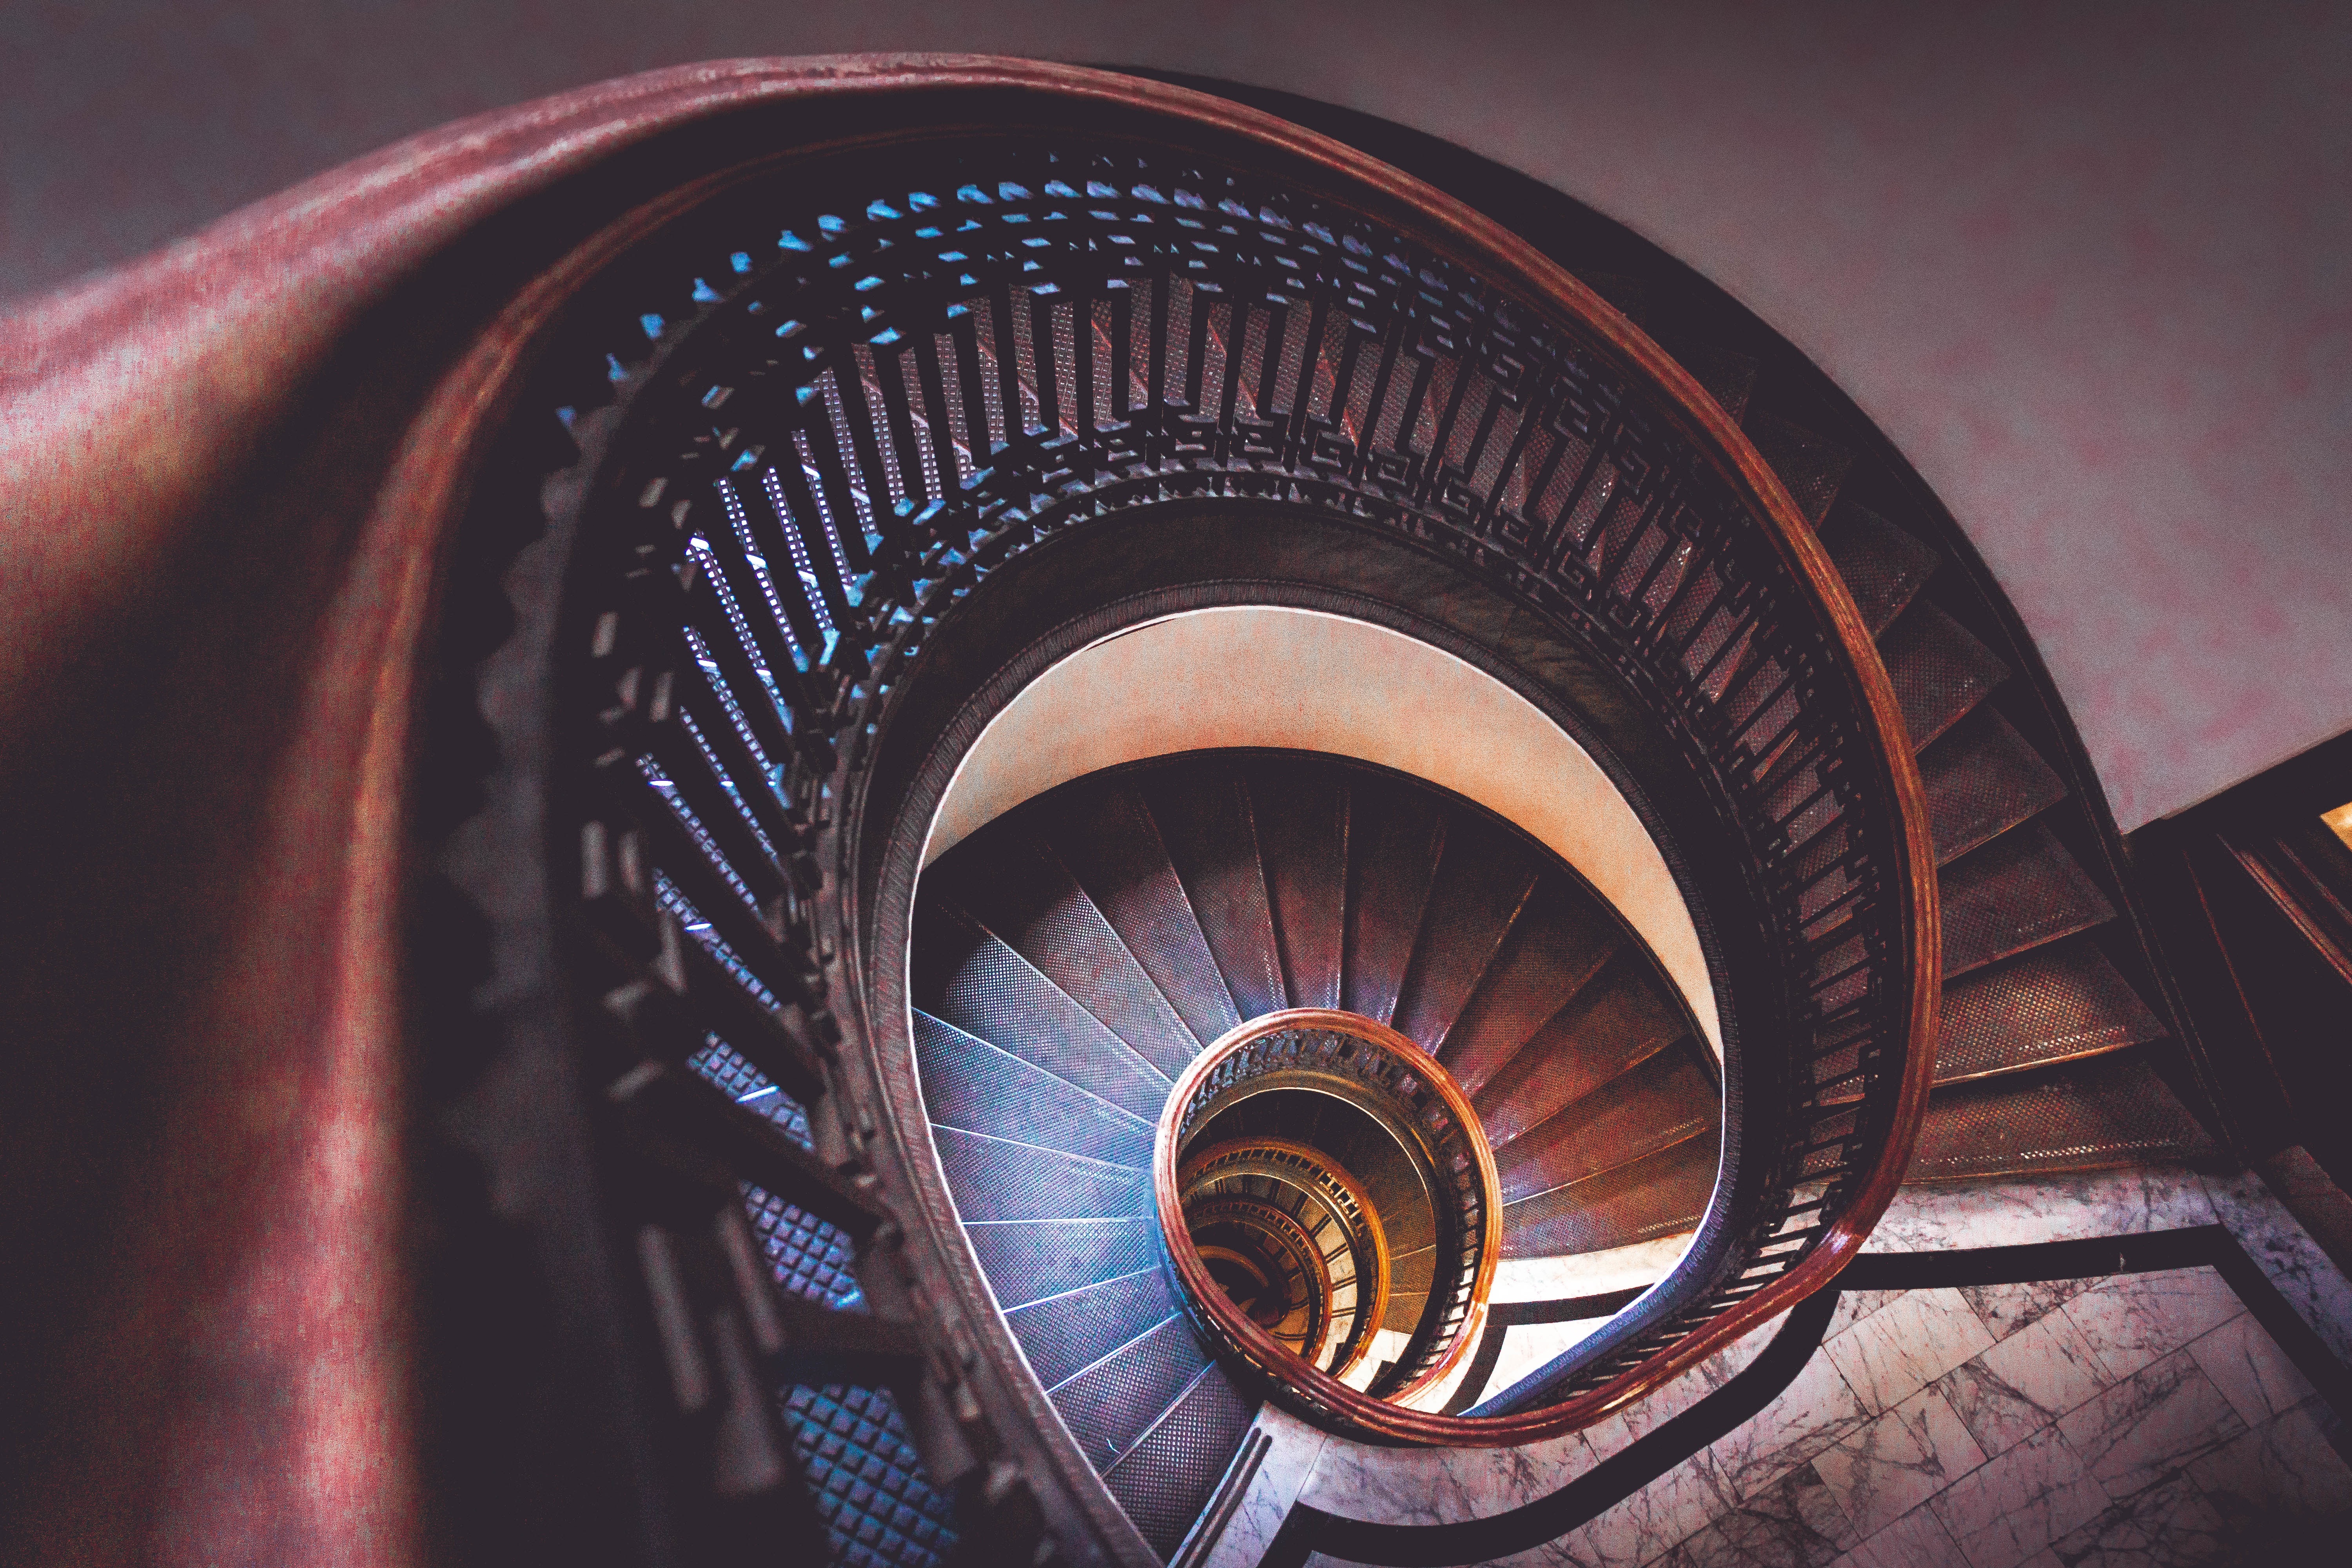
light, blur, architecture, structure, night, spiral, perspective, staircase, curve, color, darkness, stairway, circle, coil, stairwell, theatre, indoors, stairs, hotel, helix, screenshot, turning, atmosphere of earth, aircraft engine